Drying room

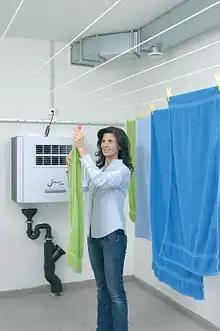
Laundry hung on a clothes line in a drying room (dehumidifier in the background and duct for ventilation in the ceiling)

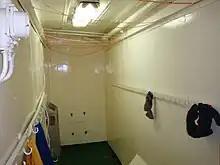
Drying room with clothes pegs on the walls and clotheslines in the ceiling

A drying room is a room intended for drying objects. It can act as a replacement or complement for drying cabinets, tumble-dryers, and outdoor drying. Compared to outdoor drying, a drying room means one usually does not have to consider the weather forecast in case of rain.